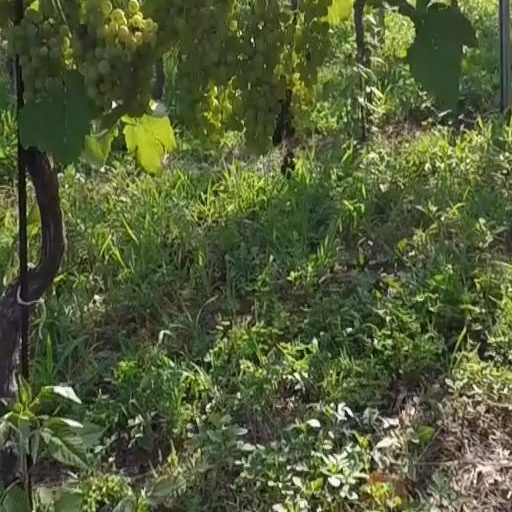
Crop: grape